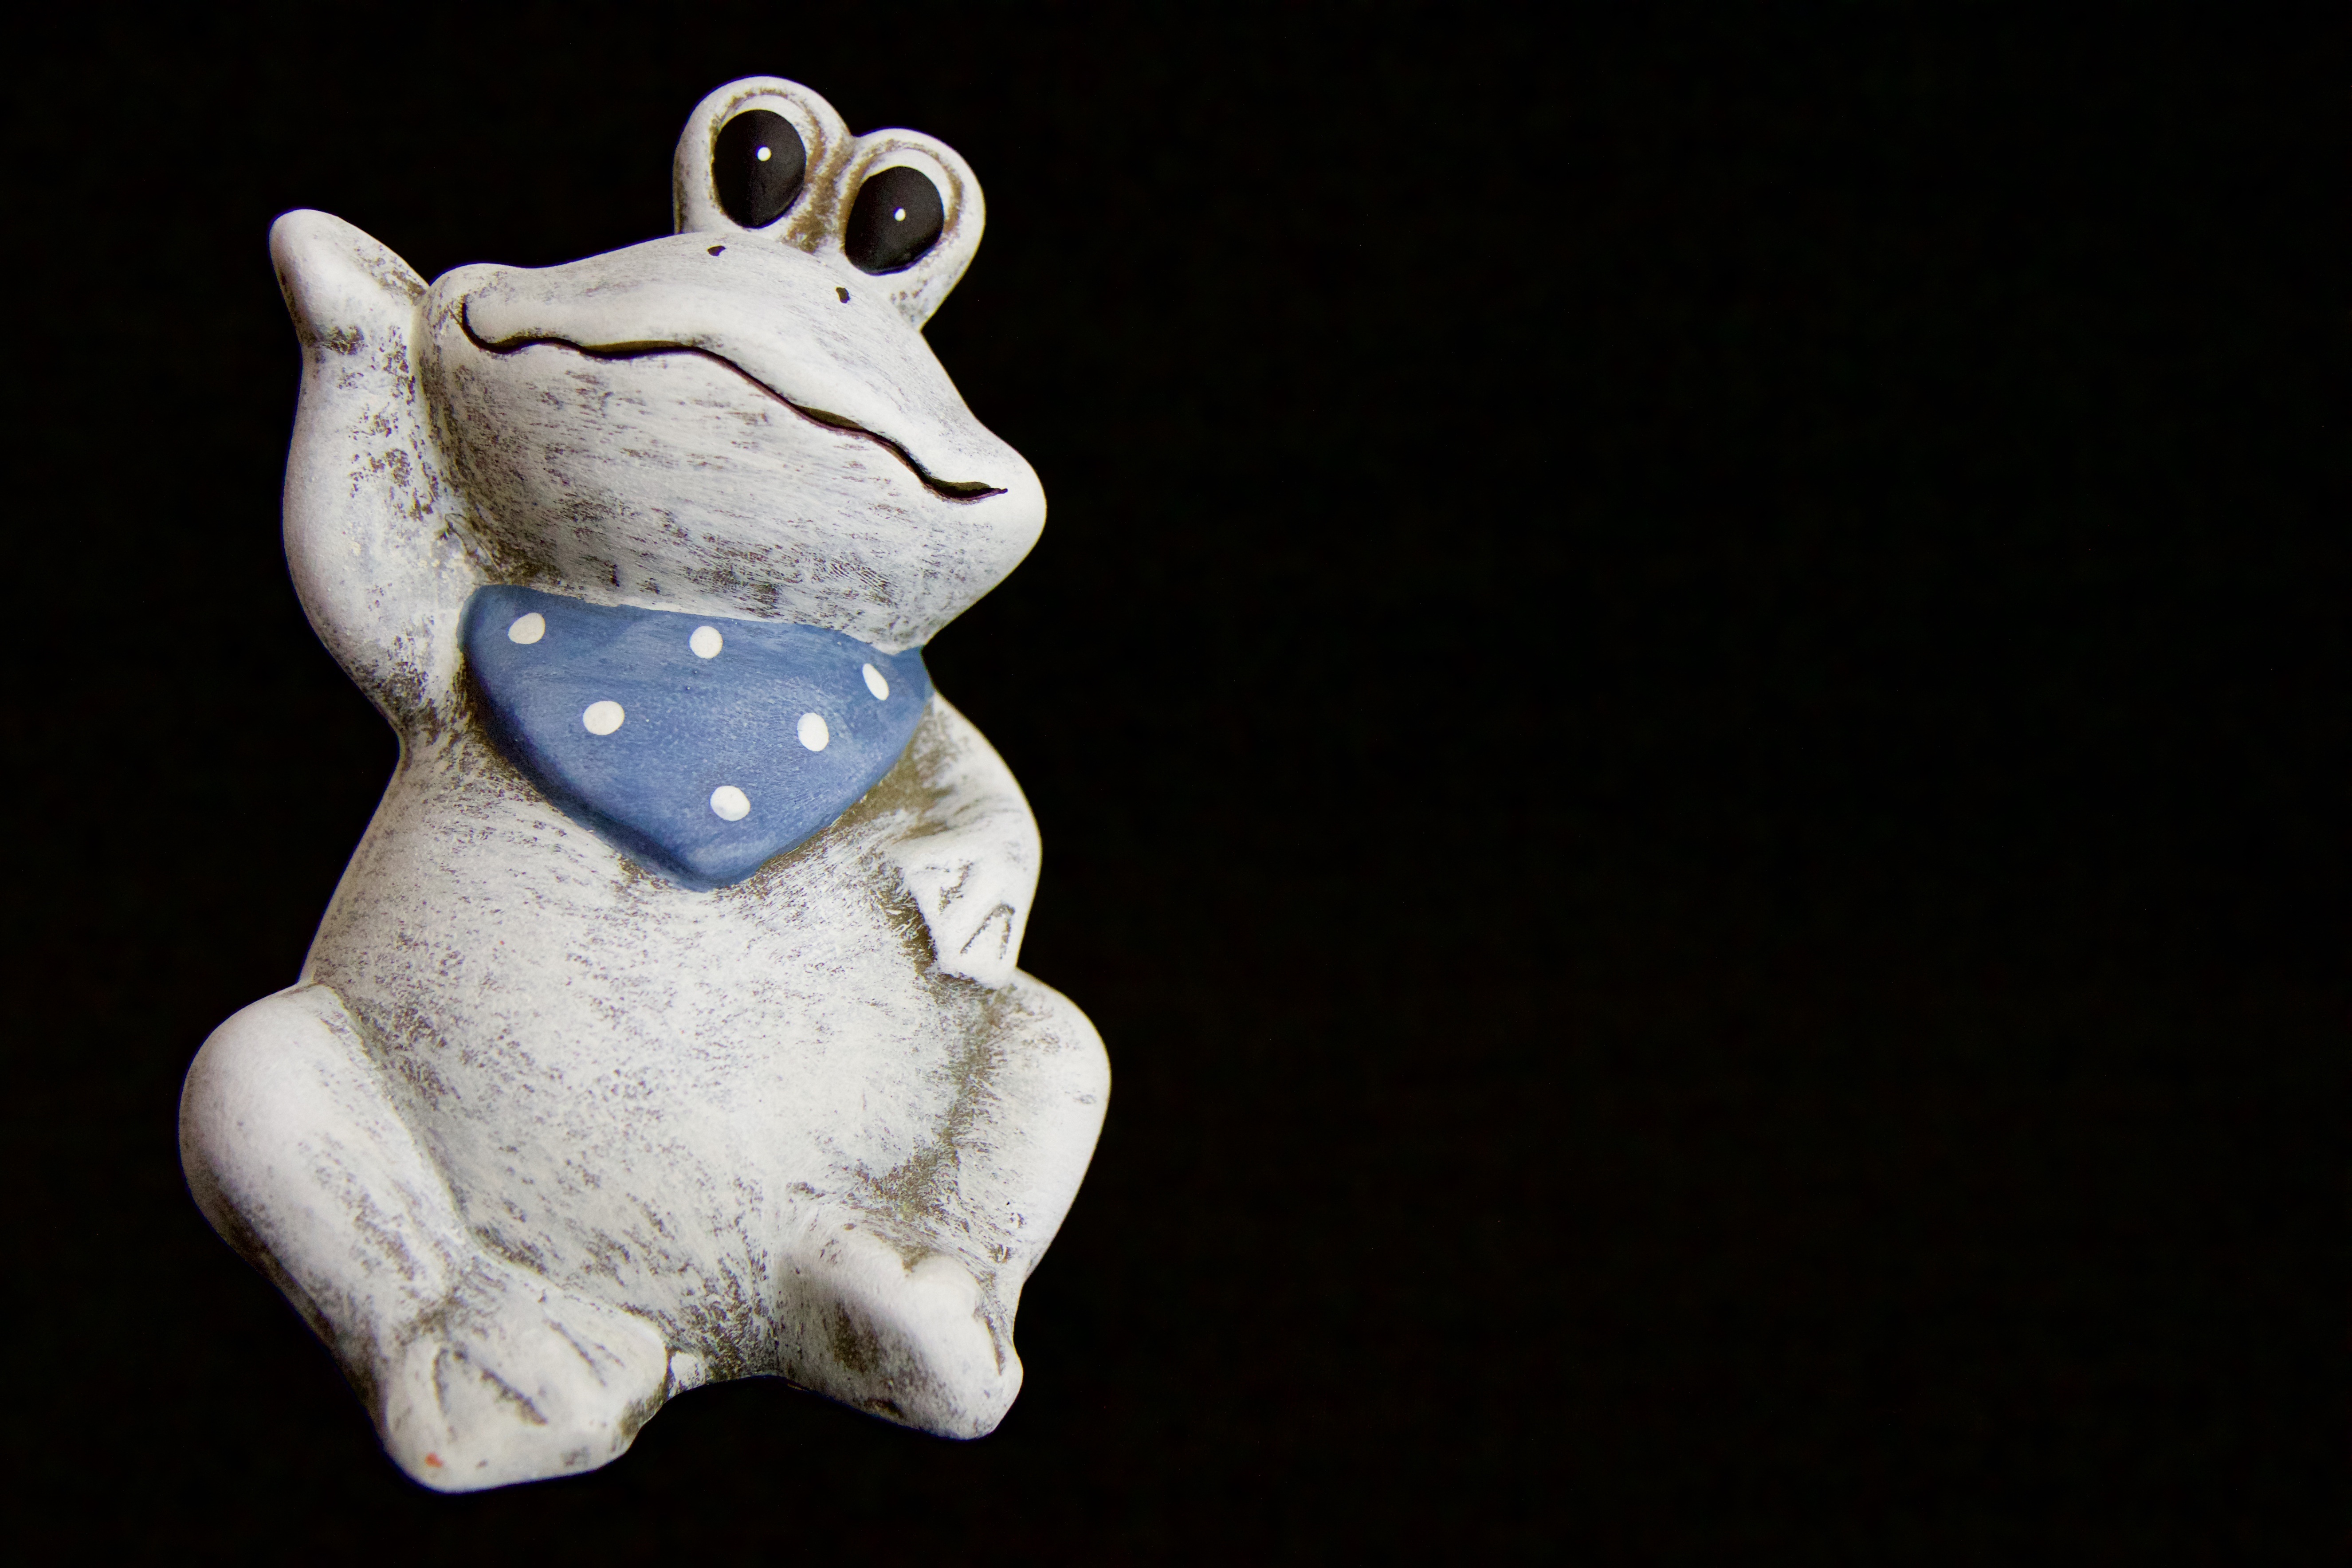
decoration, ceramic, frog, sculpture, art, figure